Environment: real
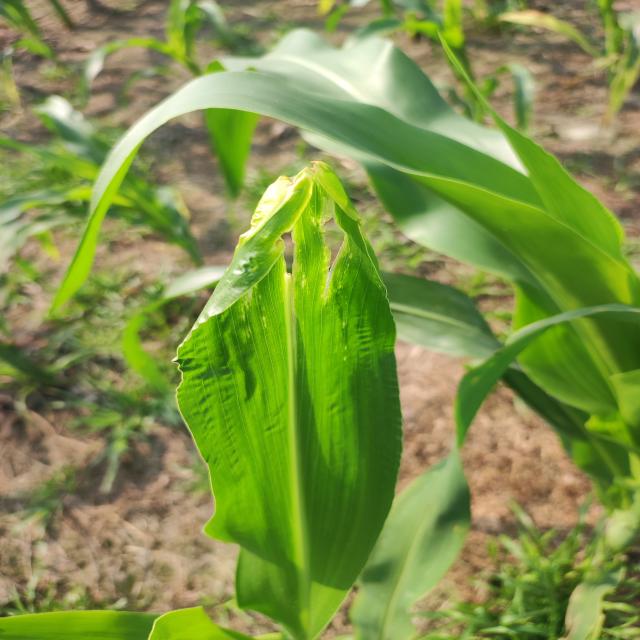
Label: fall_armyworm